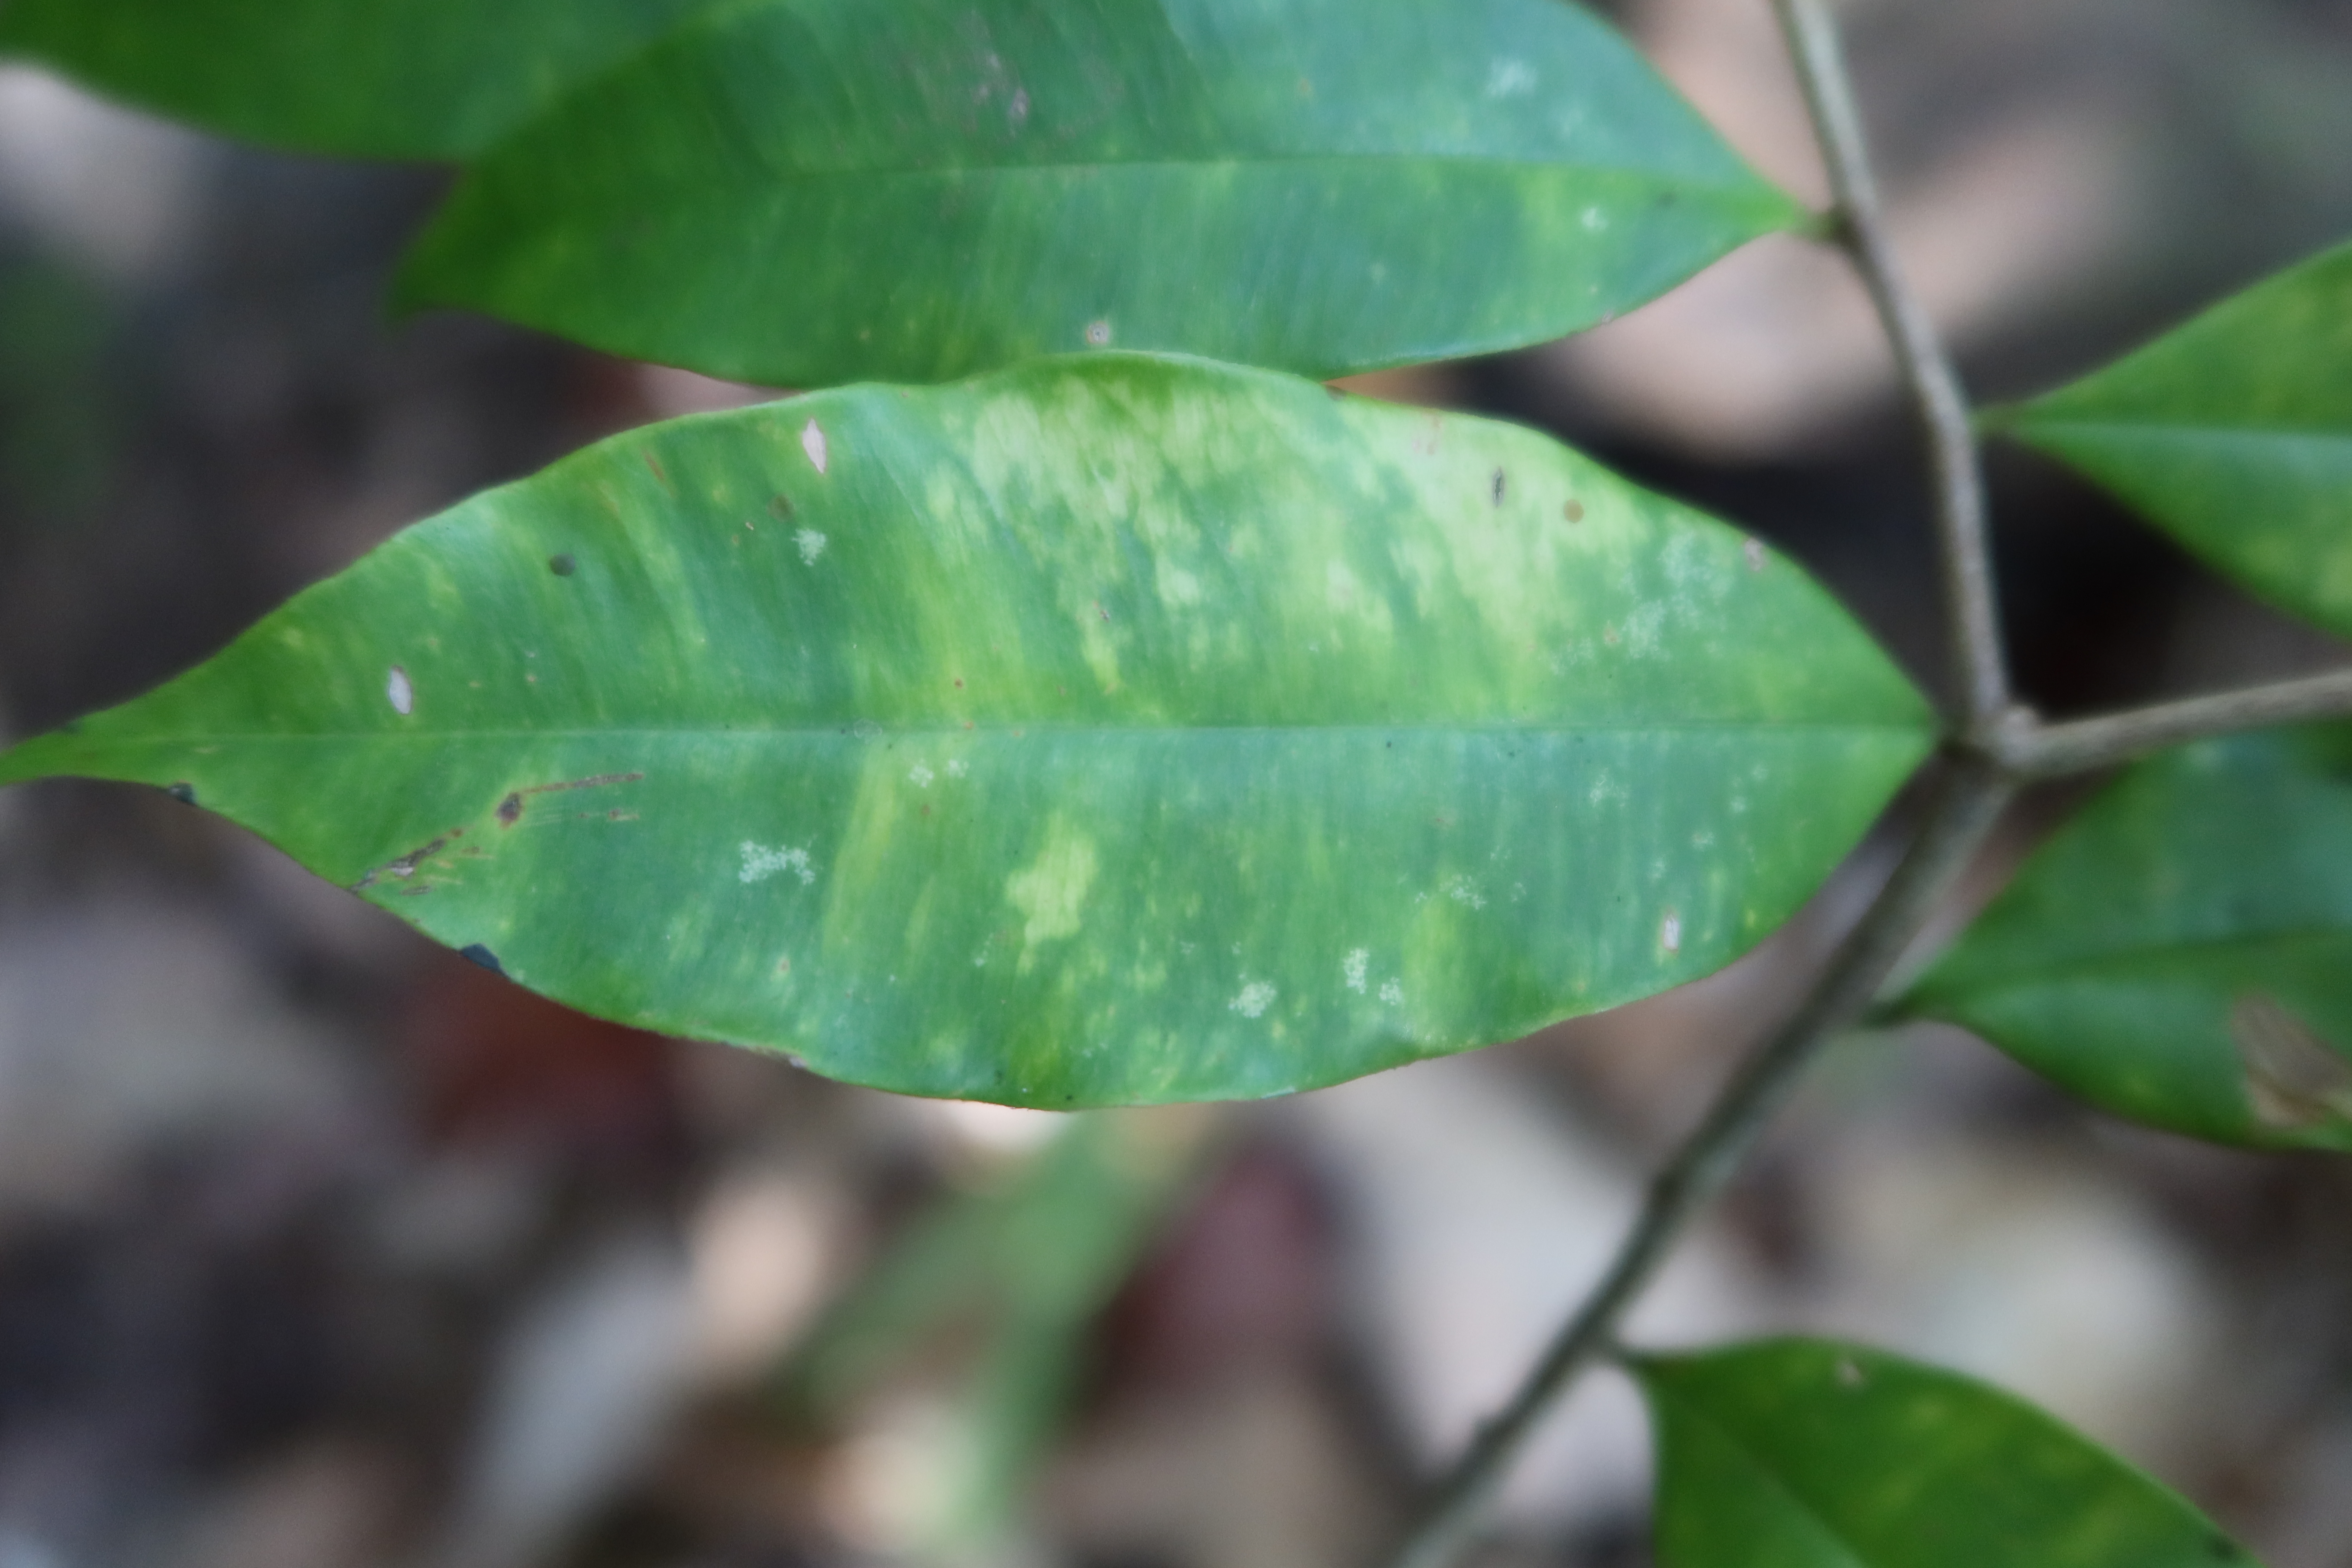
Label: Brown spots